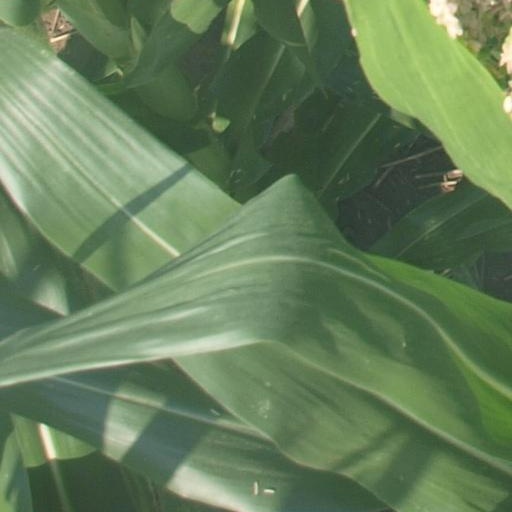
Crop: maize; corn